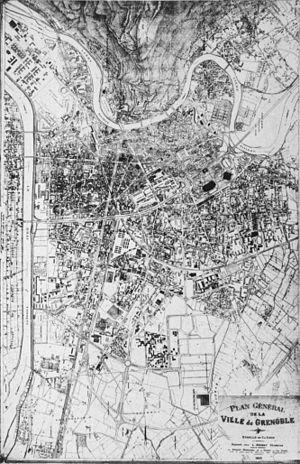
Grenoble en 1968
La morphologie urbaine de Grenoble peut être définie comme l’ensemble des formes que prend la ville ou son agglomération sous la double influence de son site géographique et de l’histoire de son développement. L'agglomération de Grenoble est la 11ᵉ aire urbaine française en 2011, et représente une zone de 2 621 km² pour 675 122 habitants. Grenoble, la ville principale, représente un peu moins du quart de ses habitants, et moins d'un pour cent de sa superficie.